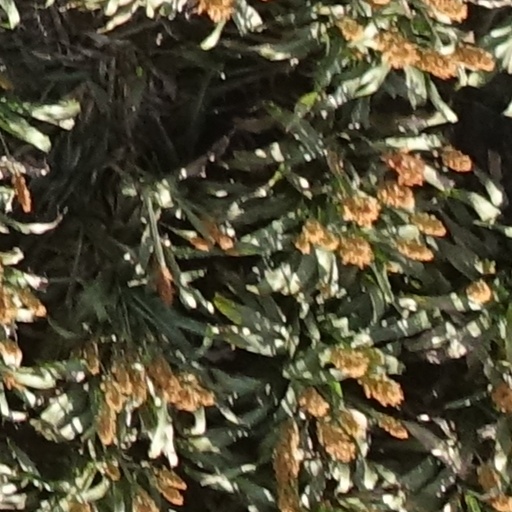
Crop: sorghum